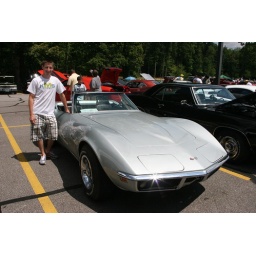
Kevin standing in front of Jimmy Rosati's silver bullet, err... Corvette, painted by KMS.